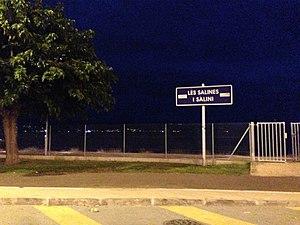
Le panneau de la gare des Salines
La gare des Salines est une gare ferroviaire française de la ligne de Bastia à Ajaccio, située quartier des Salines sur le territoire de la ville d'Ajaccio, dans le département de la Corse-du-Sud et la Collectivité territoriale de Corse.